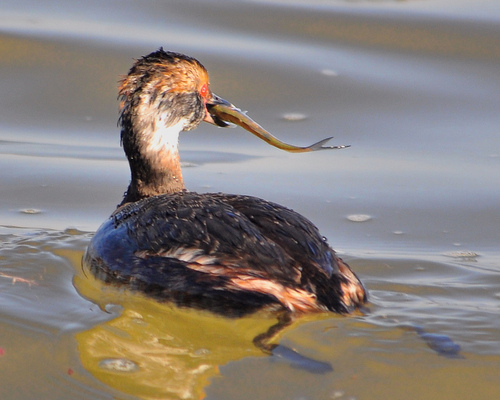
this is a bird with black, orange and white feathers and a red eye.
bird has brown body feathers, brown breast feather, and thick beak
this is a bird with a black head, white neck and a brown crown.
black breast feathers on this bird with a very distinct bill. it also has a very distinct rump and orange primaries
this medium sized bird has bright red eyerings, black wings and brown eyebrows
this bird has wings that are brown and has orange eys
this particular bird has a black back and a orange and white neck with a long black bill
this bird has wings that are black and has orange eyes
this bird has a black crown as well as a long black bill
this large, aquatic bird is covered in brown feathers and has a red eyering.
Species: Horned Grebe